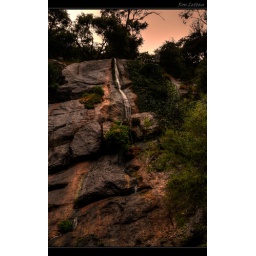
A rock wall within the Jenolan Caves main precinct